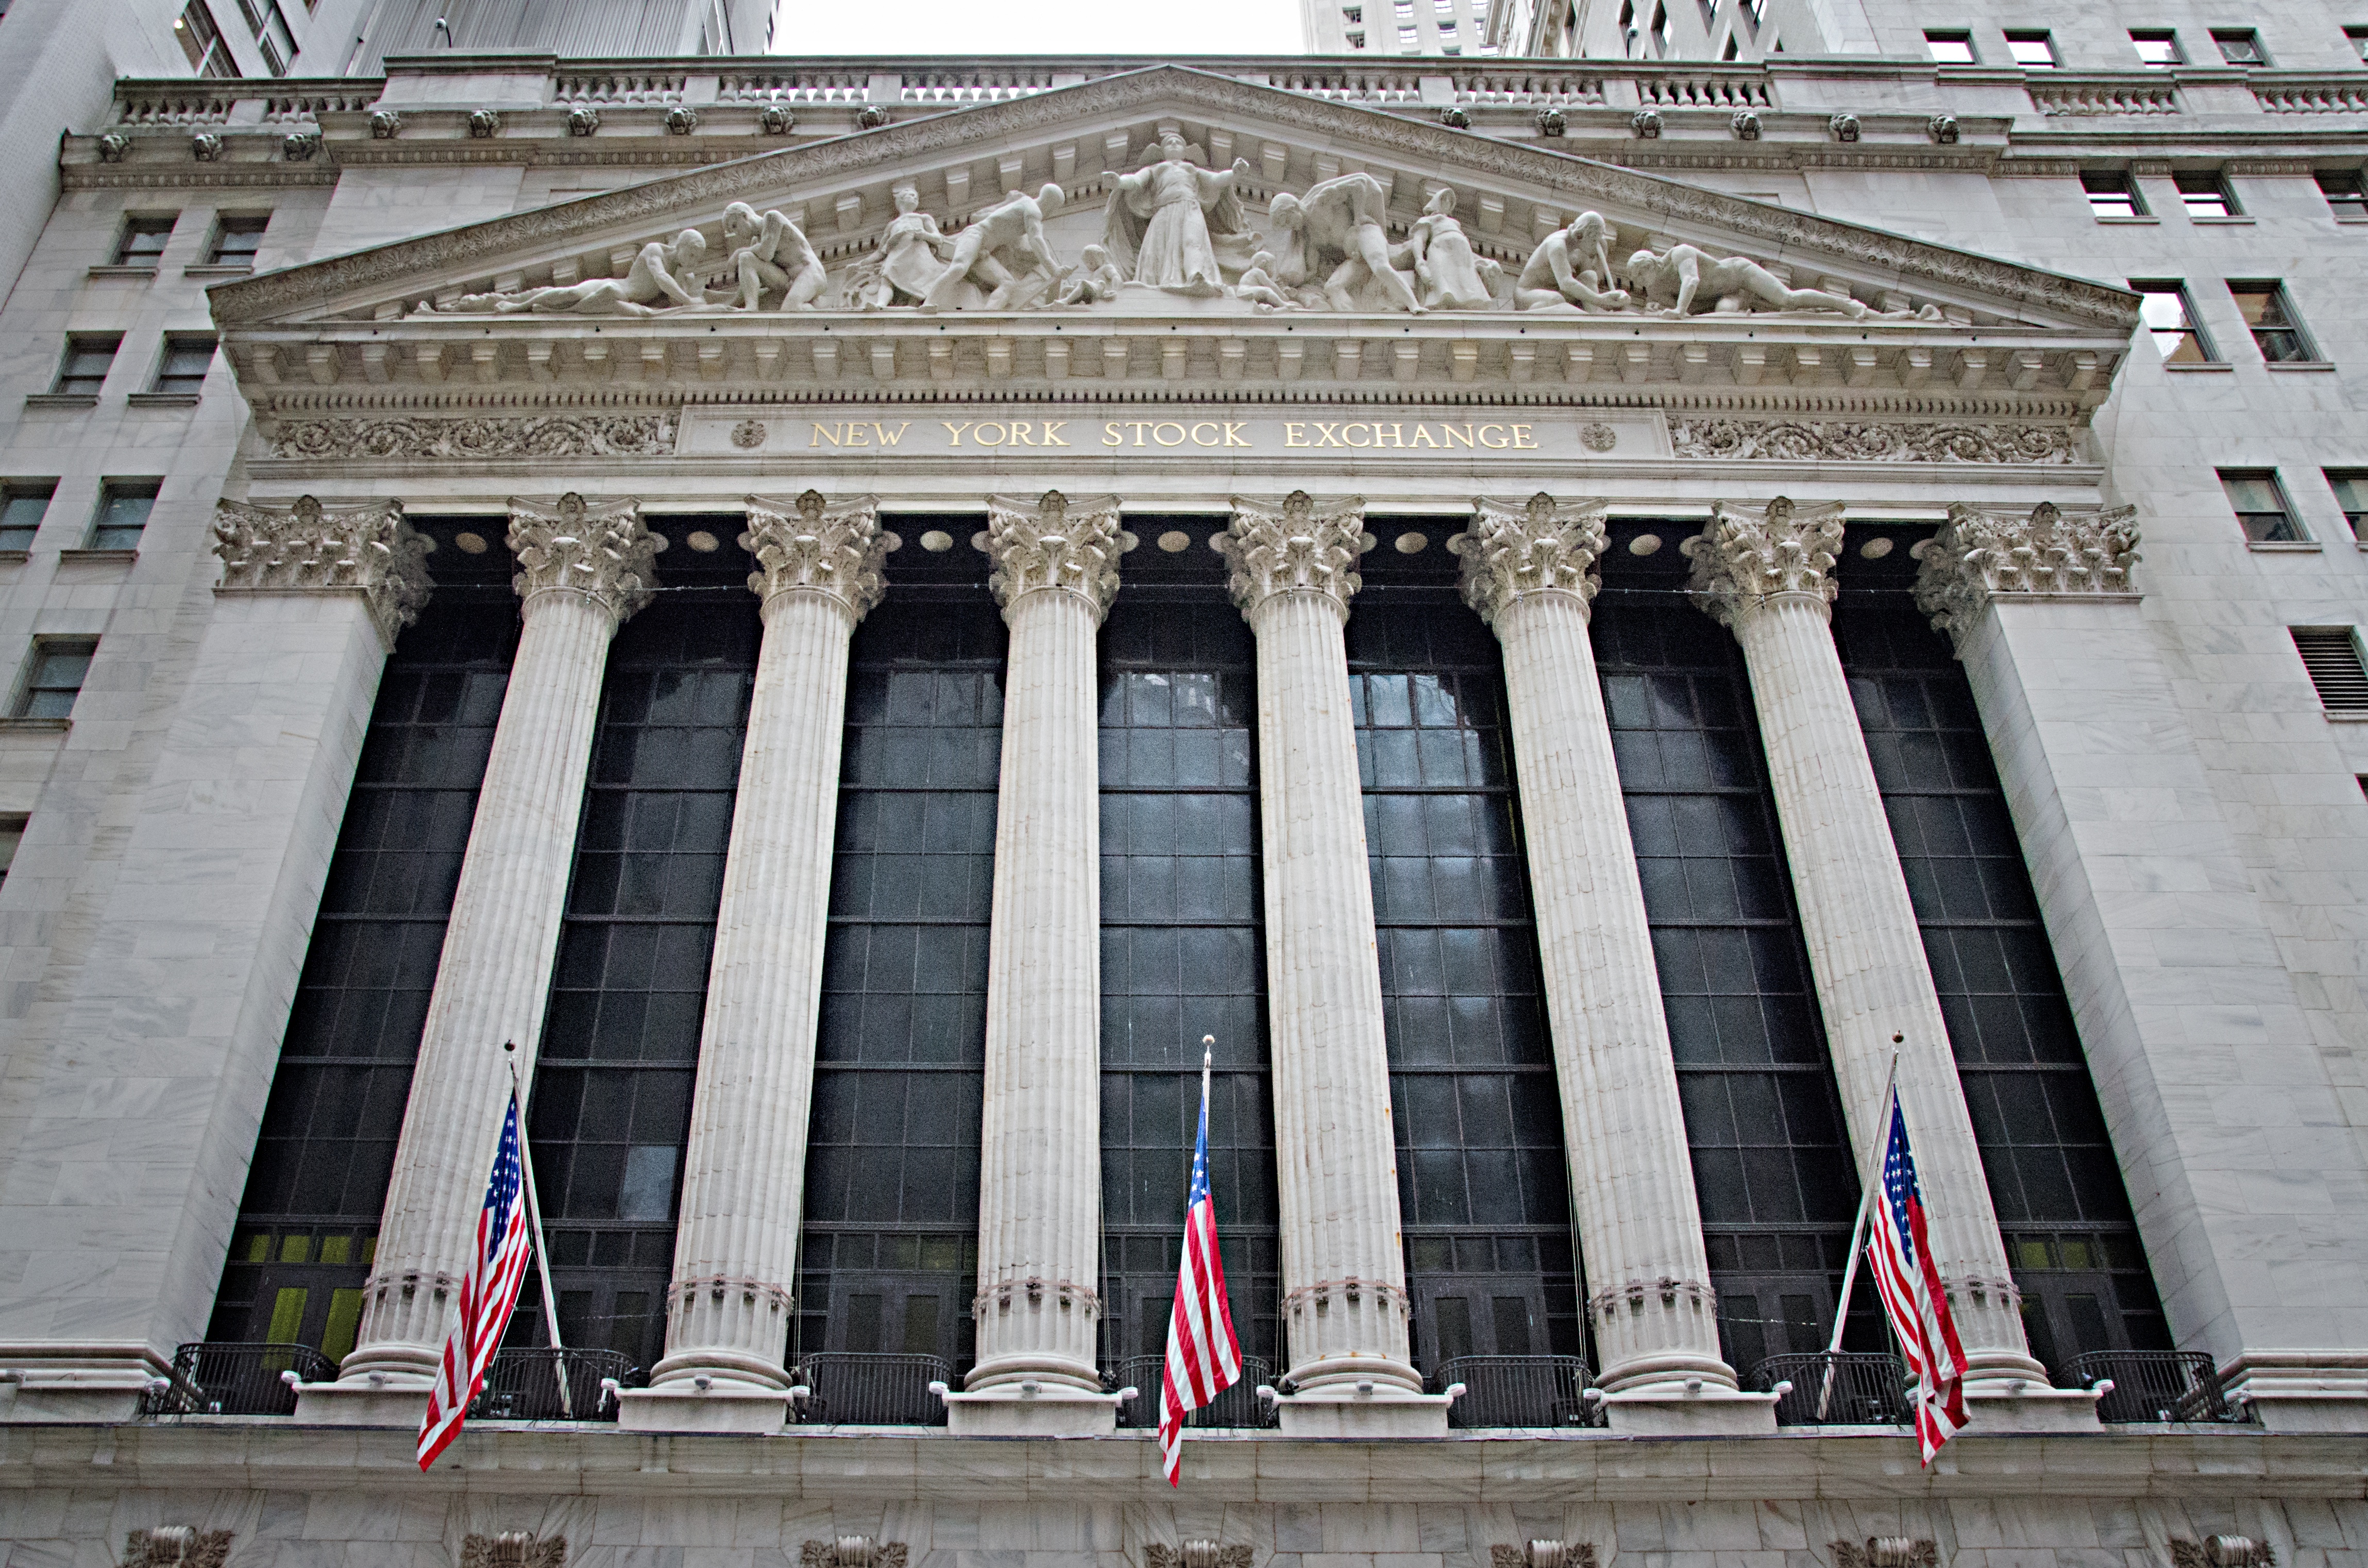
architecture, structure, landmark, facade, arena, sport venue, ancient roman architecture